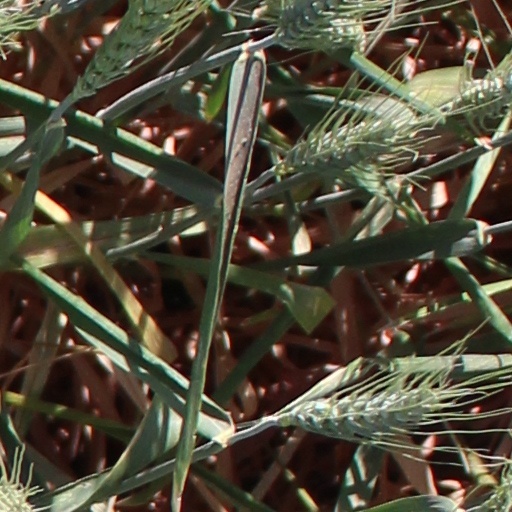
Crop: wheat